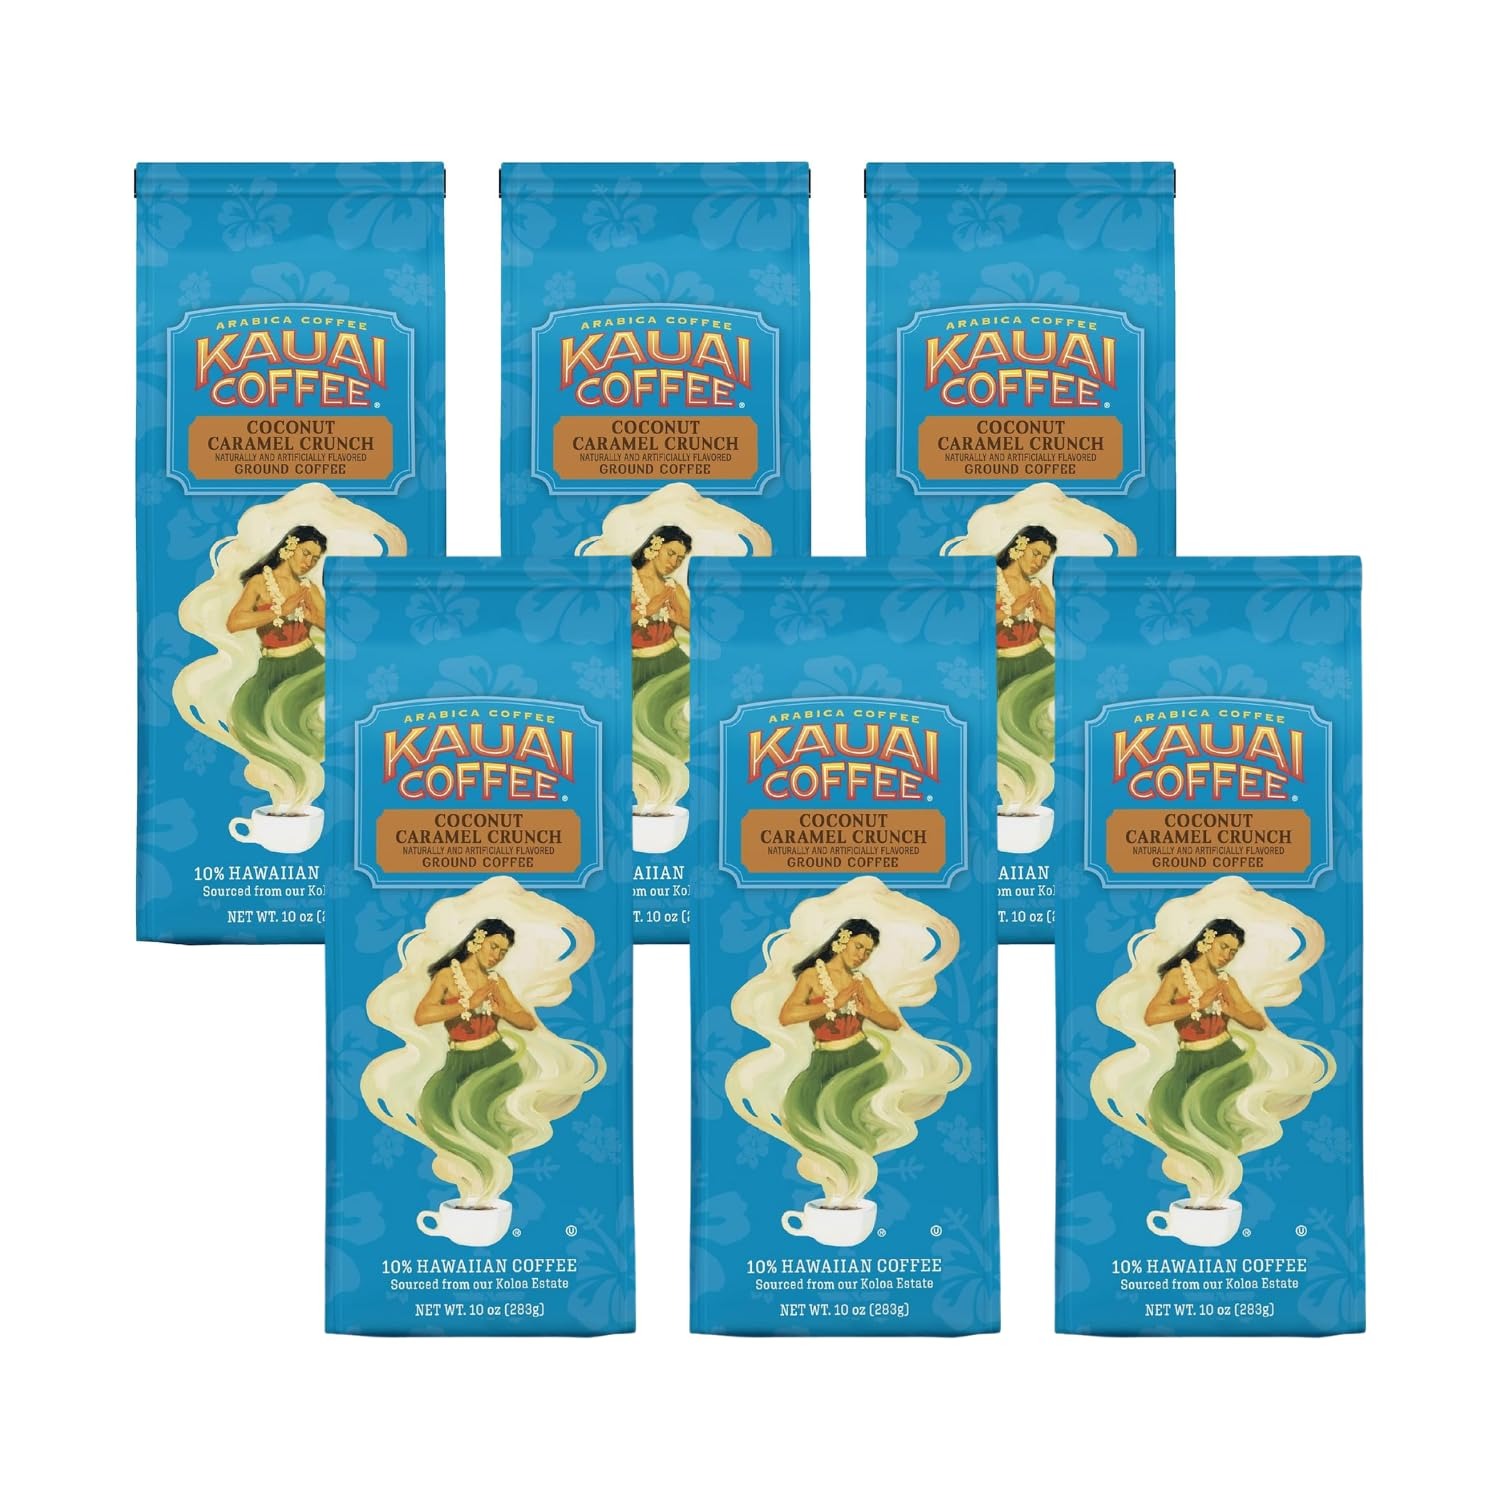
Item Name: Kauai Hawaiian Ground Coffee, Coconut Caramel Crunch Flavor Hawaiian Coffee from Hawaii's Largest Coffee Grower, Bold, Rich Blend, 10 Ounce (Pack of 6)
Bullet Point 1: ARABICA COFFEE - Kauai Coffee features a smooth, delicious flavor and amazing aroma. Each cup is a truly satisfying experience!
Bullet Point 2: COCONUT CARAMEL CRUNCH – The combination of sweet, nutty caramel, tropical coconut and our medium-roasted beans makes this delectable ground coffee the perfect cup for any occasion.
Bullet Point 3: ROASTED TO PERFECTION – Our Roast Masters use premium beans, 10% of which are grown on our estate in Kauai, to capture the easygoing character and subtle nuances that distinguish our ground Kauai coffee.
Bullet Point 4: GOOD FARMING – From growing the coffee to roasting and packaging, we employ sustainable, farming practices throughout every step of the process.
Bullet Point 5: HAWAII’S LARGEST COFFEE GROWER – Kauai Coffee is Hawaii’s largest coffee grower. We have just about 4 million coffee trees grown on 3,100 acres – a true Hawaiian coffee estate!
Product Description: One sip of our Kauai coconut caramel crunch ground coffee and you’re instantly transported to paradise! Coconut Caramel Crunch coffee is a premium ground coffee, featuring a smooth, delicious flavor and amazing aroma. The coconut caramel crunch ground coffee is our most popular flavored coffee! The combination of sweet, nutty caramel, tropical coconut and our medium-roasted beans makes this delectable coffee the perfect cup for any occasion. Each year, only a very select portion of our harvest is set aside, and it’s from these premium beans that our Roast Masters capture the easygoing character and subtle nuances that distinguish our Kauai ground coffee. From growing the coffee to roasting and packaging, we employ sustainable, environmentally sound practices throughout every step of the process. Kauai Coffee Company is Hawaii’s largest coffee grower, and the largest coffee grower in the U.S. We have just about 4 million coffee trees grown on 3,100 acres – a true Hawaiian coffee estate! Some call Kauai paradise. We simply call it home.
Value: 60.0
Unit: Ounce

Price: 12.99